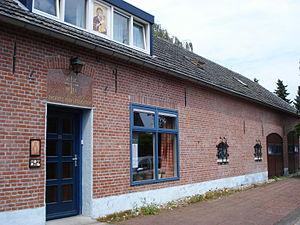
Sint Hubert est une localité de la commune néerlandaise de Mill en Sint Hubert de la province du Brabant-Septentrional situé au nord-est de la région naturelle du Peel. Le 1ᵉʳ janvier 2007, le village compte 1607 habitants.